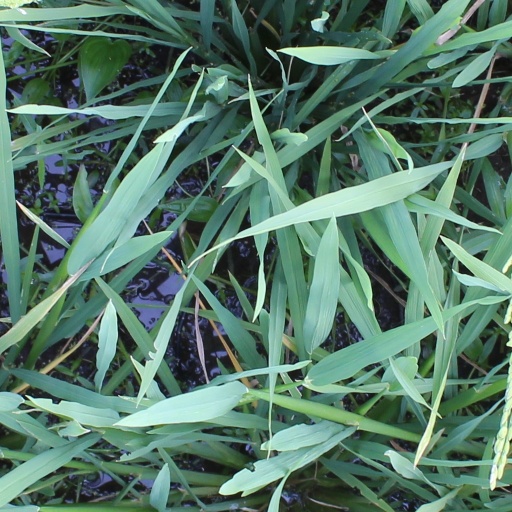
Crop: rice